Church of Saint Sava

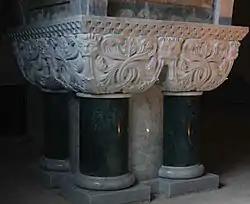
Tetrapylons in the south and north galleries are decorated with floral and anthropomorphic motifs

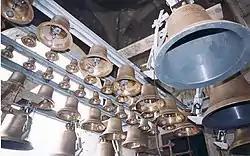
Carillon in the NW tower

The great central wheel chandelier is the main circular lightning device of the church and will be cast in bronze. With a diameter of 20 m, it will weigh approximately 14 tonnes. The chandelier in Saint Sava will be the greatest and heaviest of the world. The author of the chandelier is Nikolaj Mukhin, who also designed the mosaic decoration in the church. It will be decorated with wooden icons. The chandelier at 7.5 m above the floor basement in the circular space below the dome will be attached with 12 suspension chains to anchors in the church walls. With its decoration of stylized ornaments it will be reminiscent of the Serbian of the Middle Ages for which Serbian kings had been royal patrons. The two who at least were commissioned by royal patrons are those from Dečani Monastery in Kosovo and Metohija and Markov Monastery near Skopje which have been preserved until today.